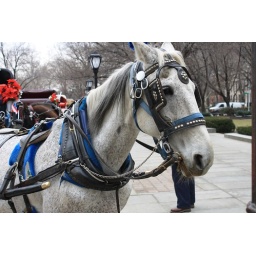
horse in blue